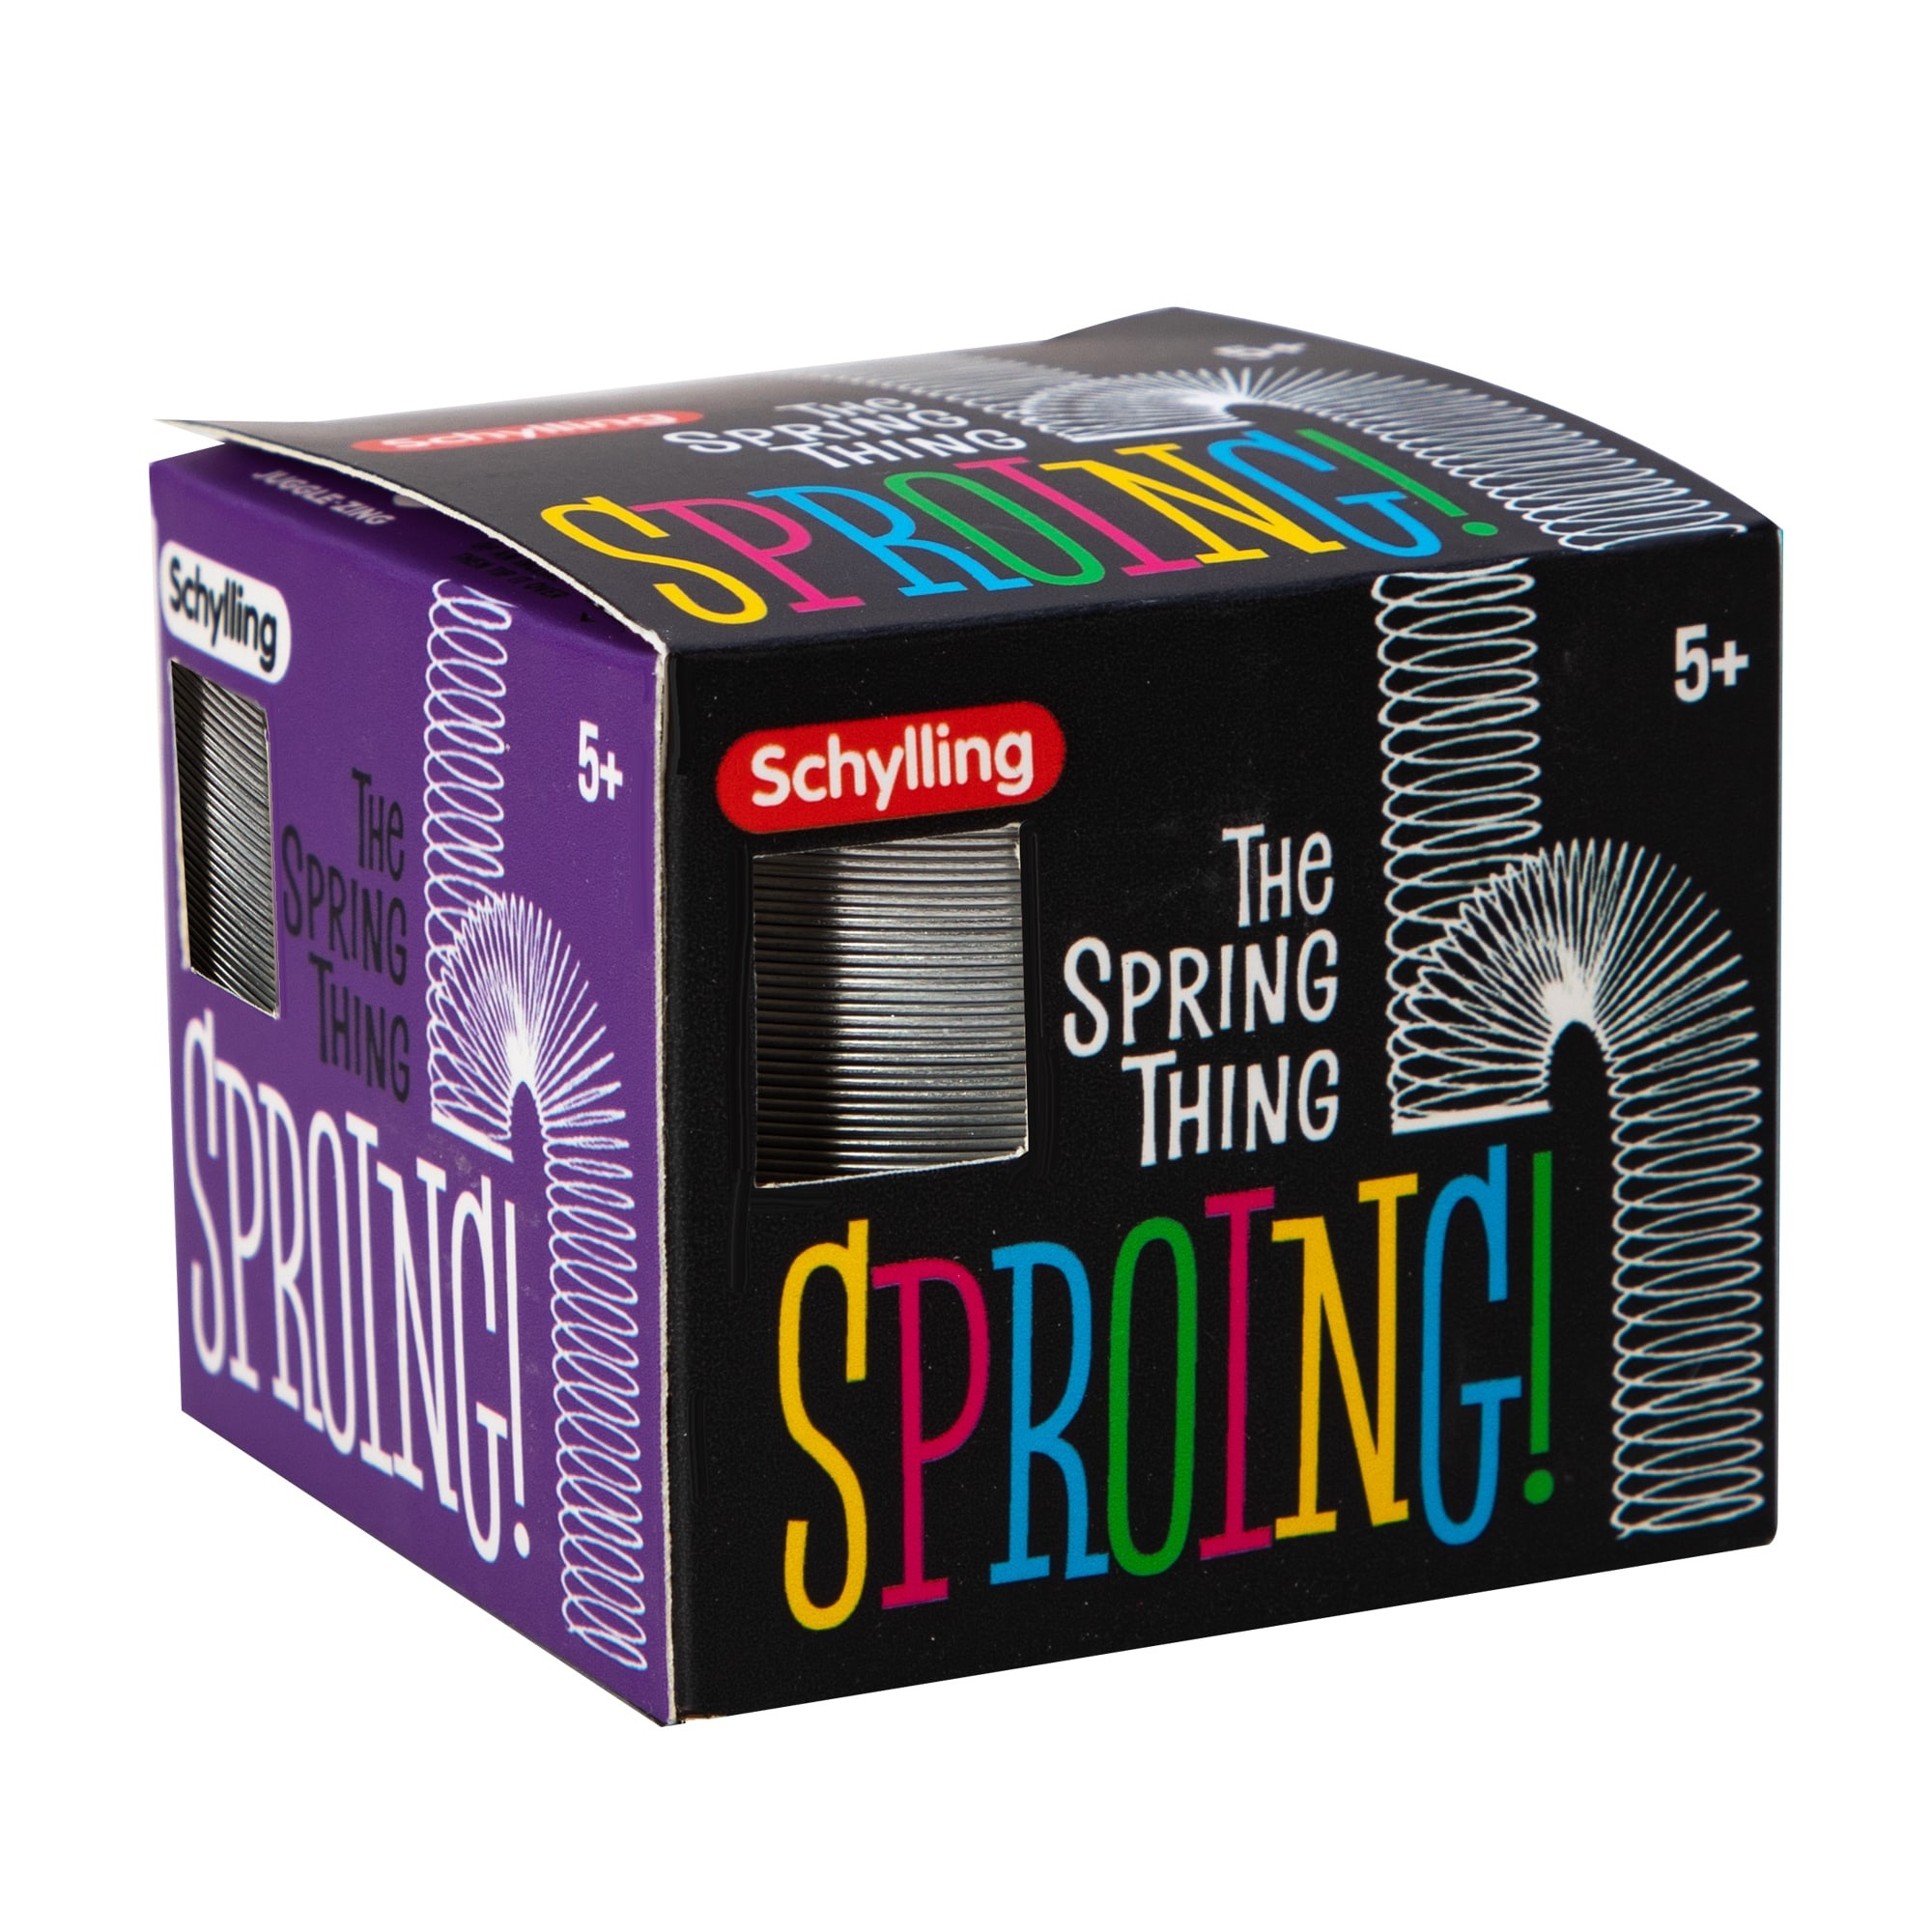
Sproing
Schylling - Sproing is the amusing, entertaining spring thing! Watch this amazing spring move, bounce, and walk before your eyes. Just place it at the top of the stairs, or any high surface, and watch it go! The retro feel of this premium metal spring makes for endless nostalgic play. Ages 5+
Brand: Schylling
Category: Toys & Games > Toys > Activity Toys > Coiled Spring Toys